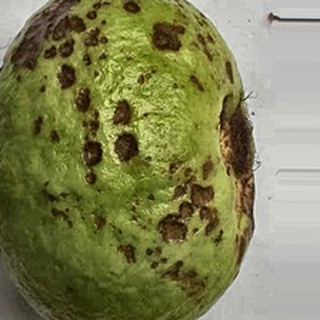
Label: guava_anthracnose